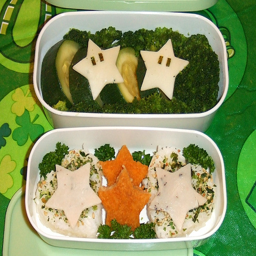
A couple of containers with cucumbers, broccoli and carrots.
a couple of treys with some food inside of it
Two bowls of funny shaped food which includes broccoli, fish patties and mashed potatoes
Several different sliced star shaped food on lettuce.
Fun meals that kids will enjoy with the food cut out as stars.